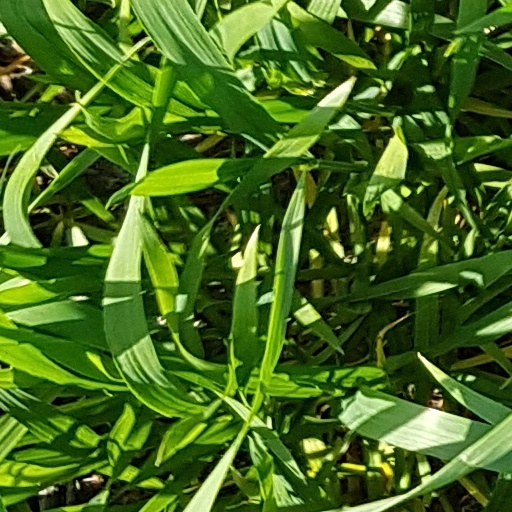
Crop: wheat